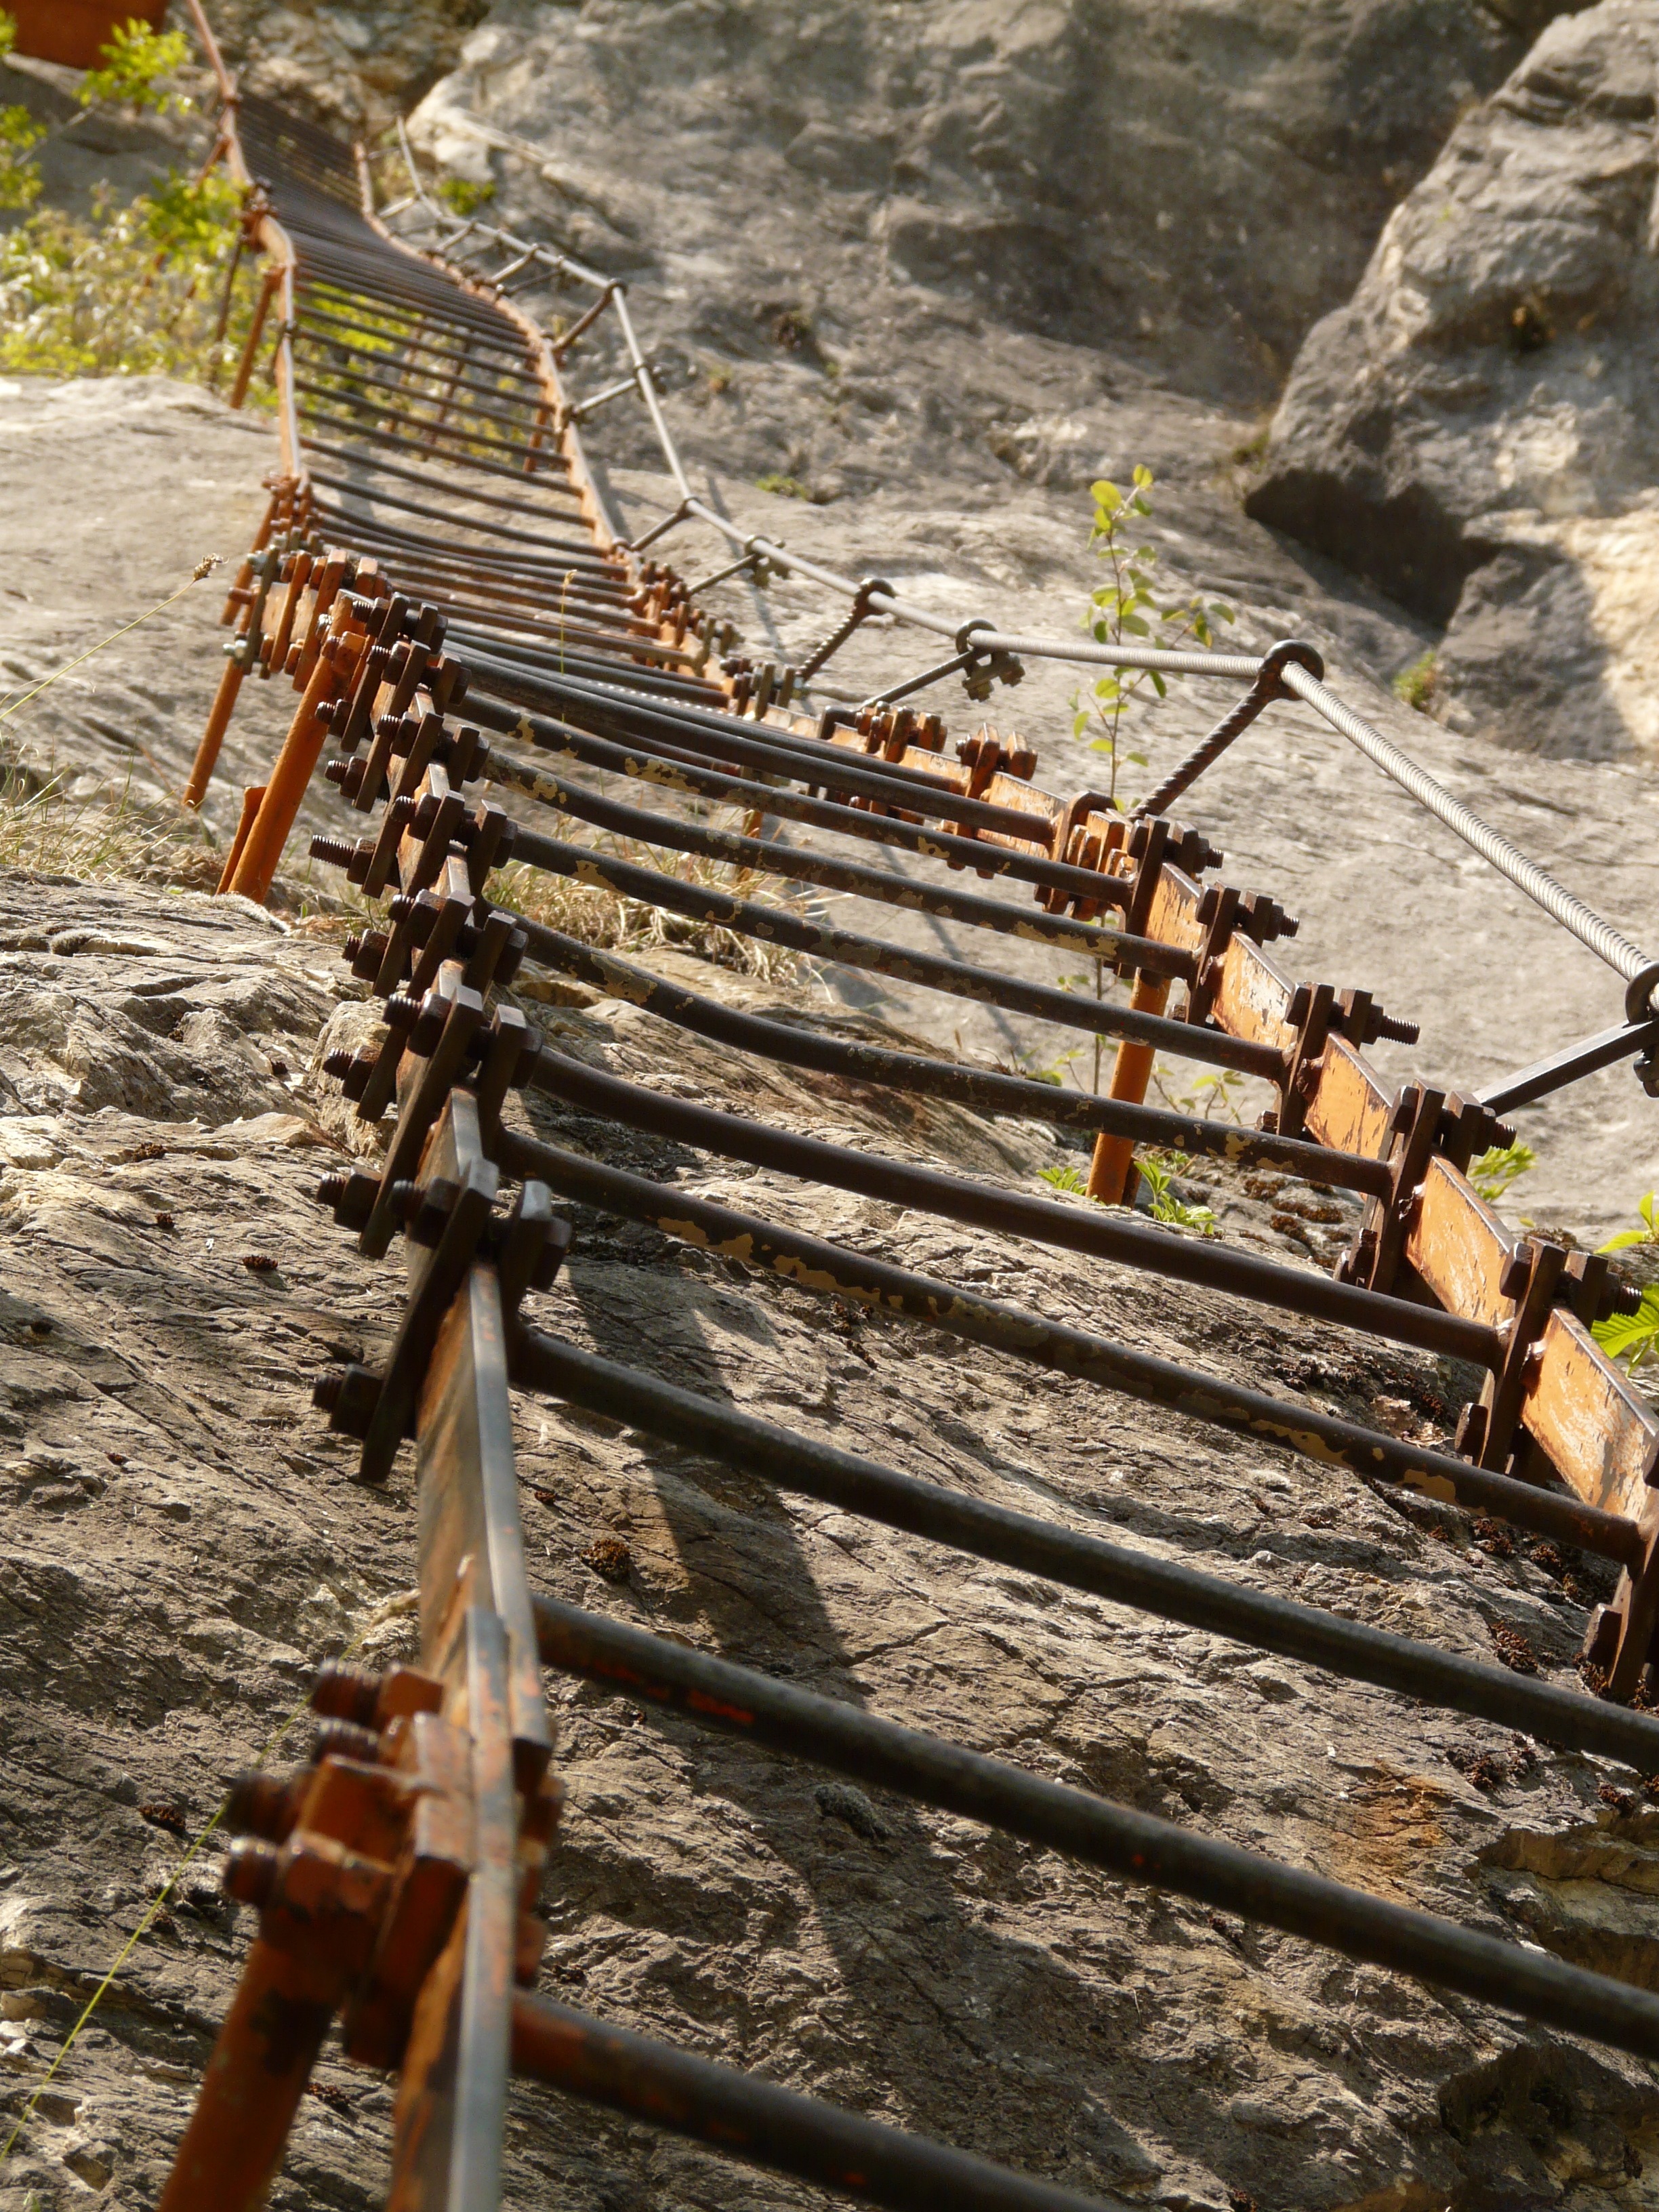
rock, wood, track, hiking, high, vehicle, metal, italy, climbing, rung, exposed, garda, mountaineering, long, head, risk, clamber, via dell amicizia, iron ladder